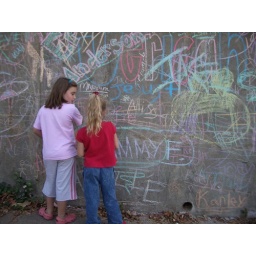
for a whole block, the wall along the street was covered in chalk drawings.